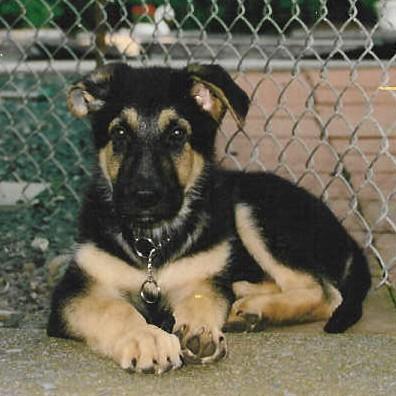
German_shepherd